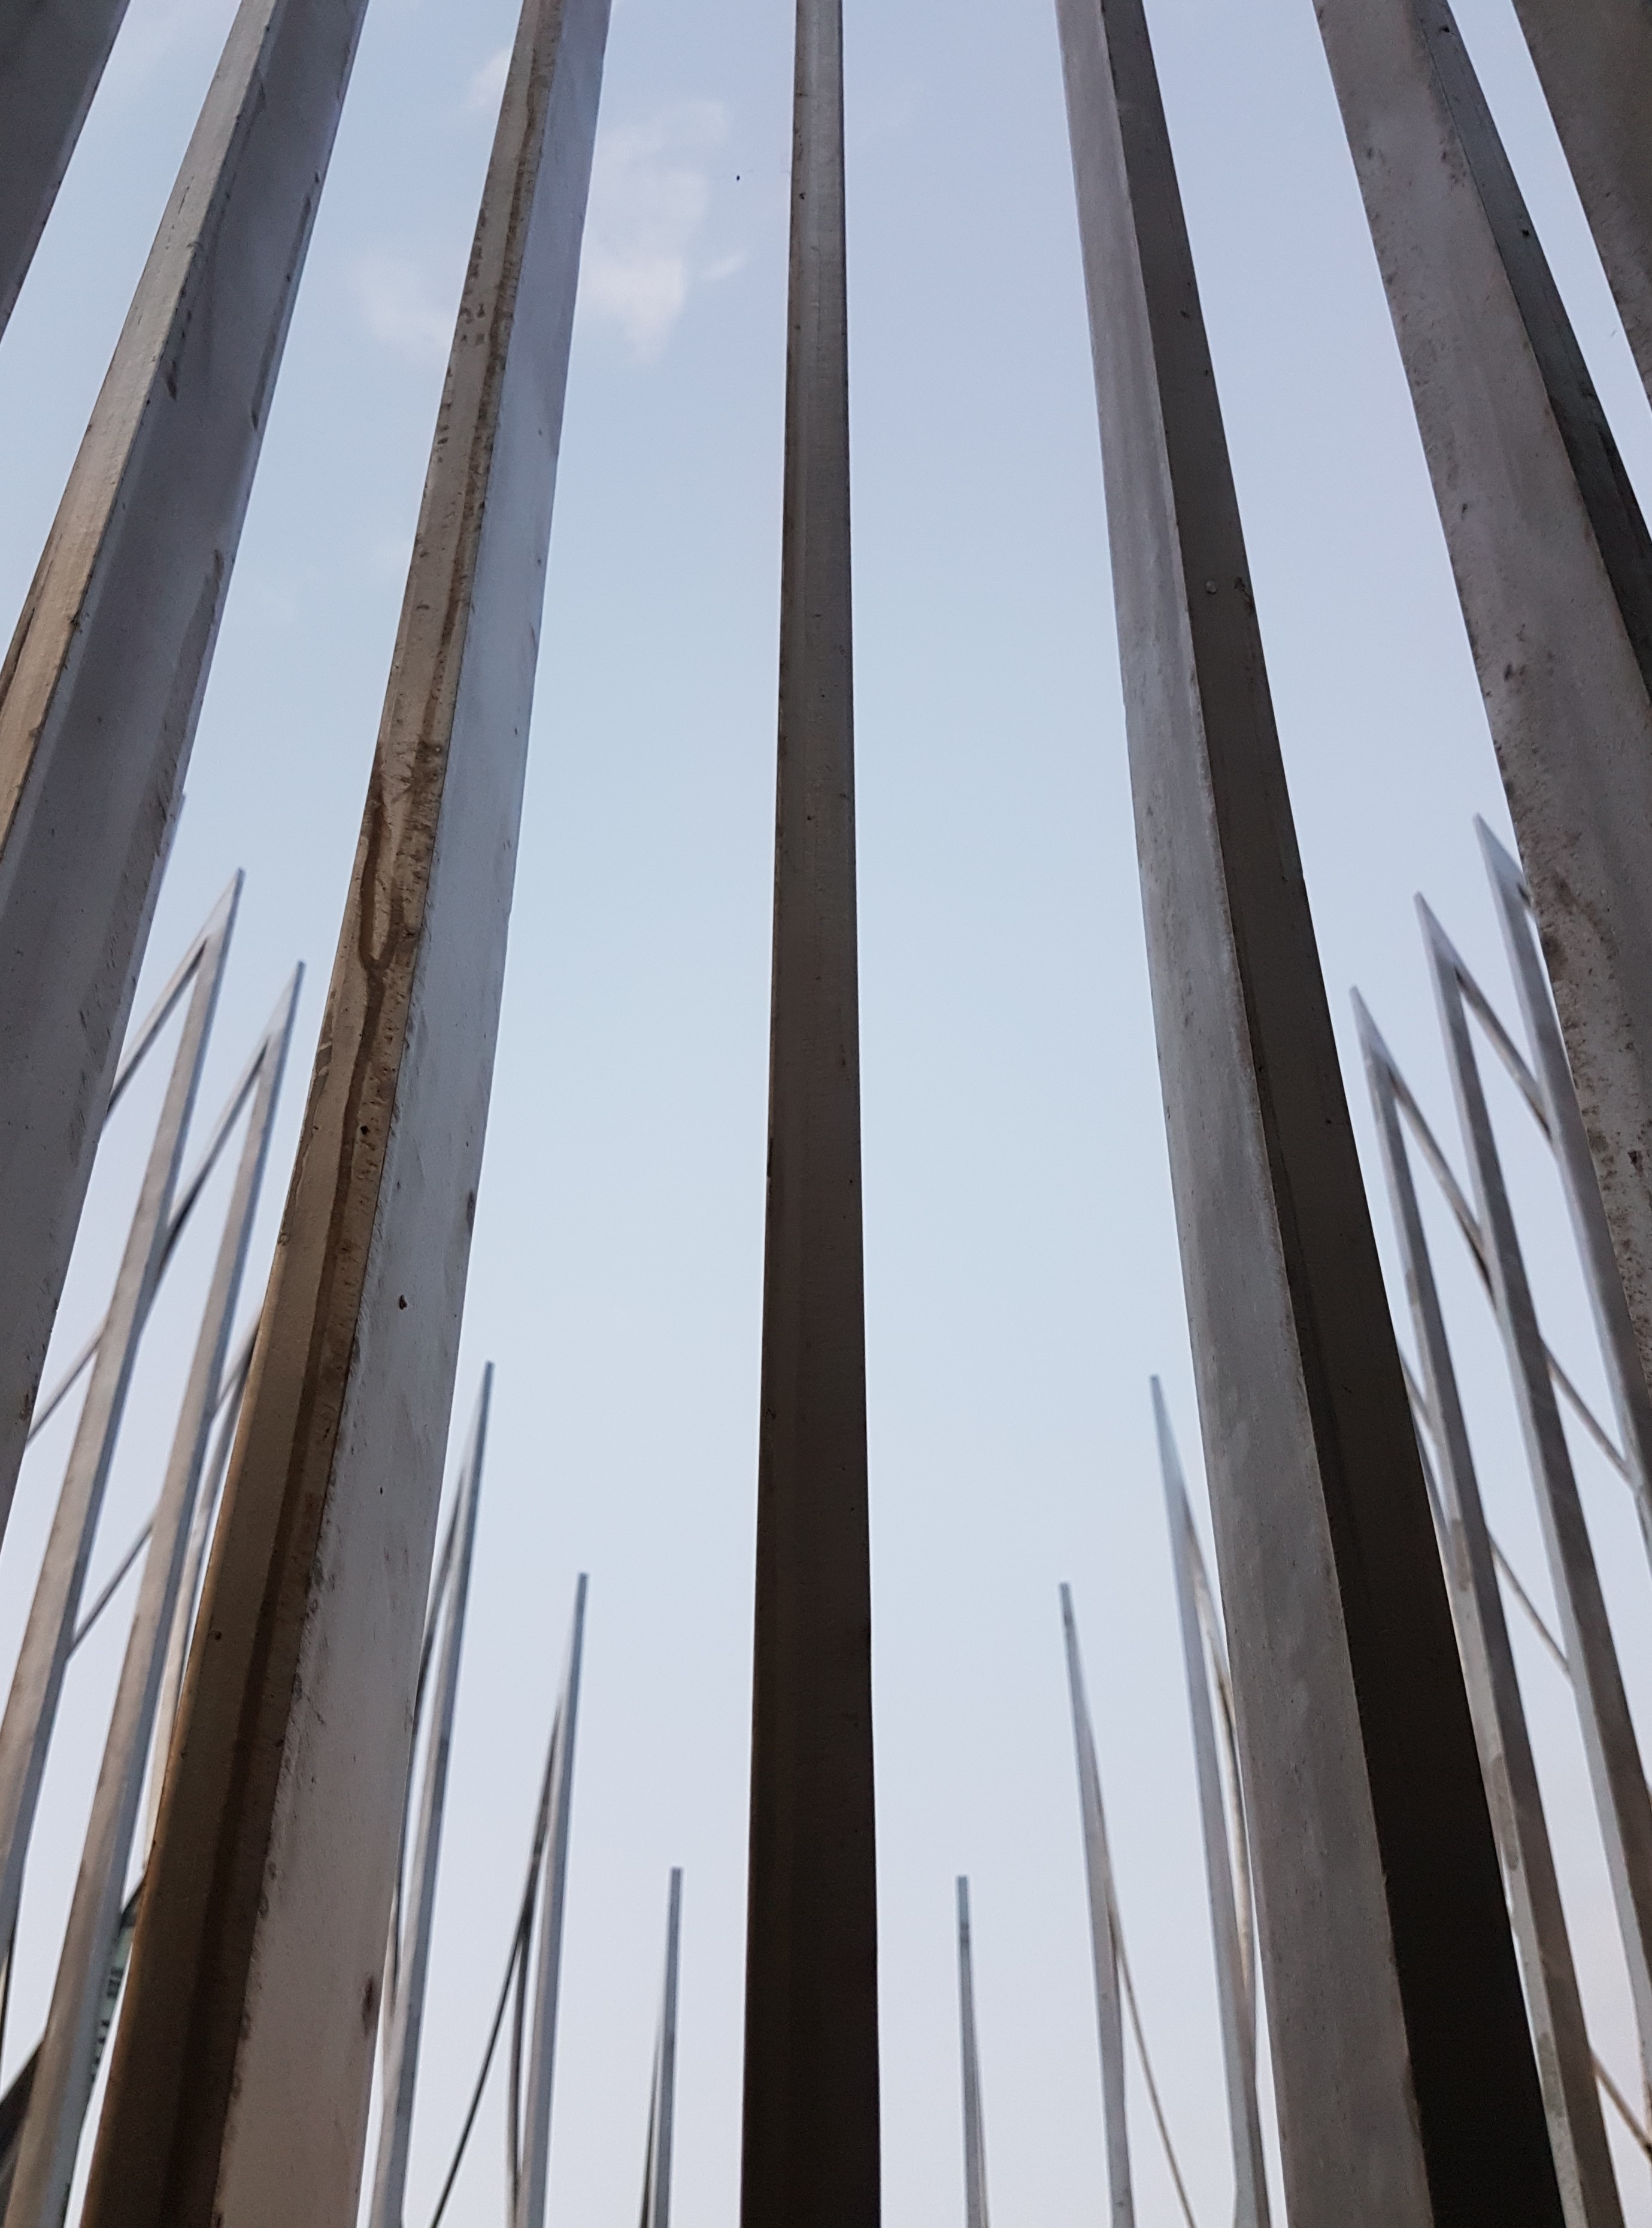
architecture, bridge, perspective, skyscraper, steel, mast, cathedral, modern, sword, sculpture, spire, cable stayed bridge